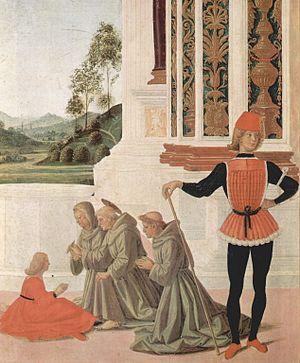
Sainte Camilla Battista da Varano, née le 9 avril 1458 et décédée le 31 mai 1524 à Varano, dans les Marches, est une religieuse de l'ordre des clarisses. Elle a laissé une œuvre mystique, centrée sur la Passion du Christ et influencée par l'humanisme de la Renaissance italienne.